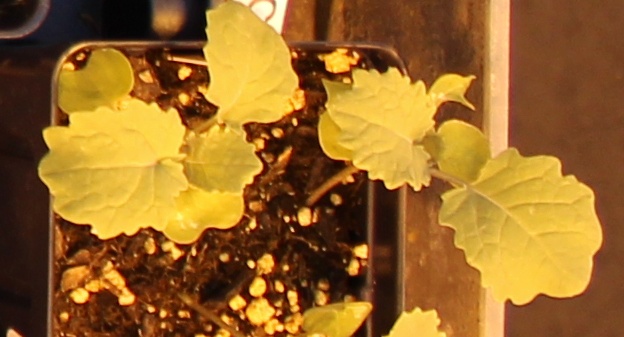
Label: Canola